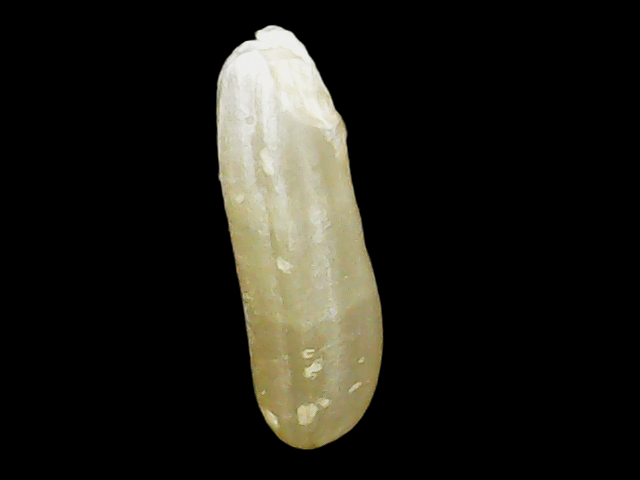
Rice variety: Binadhan14